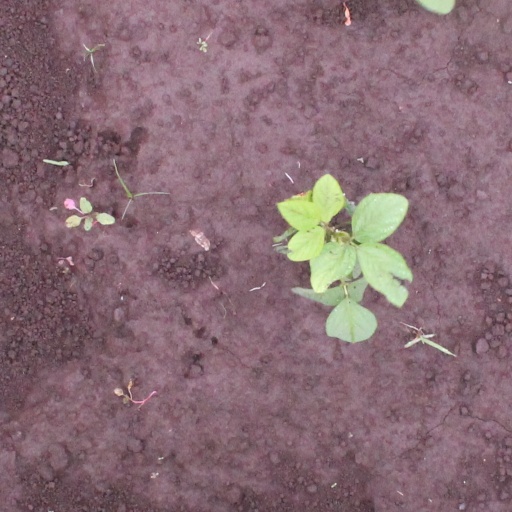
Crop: soybean